George Loveless (preacher)

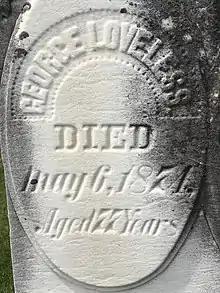
Gravestone of George Loveless in Siloam Cemetery, London, Ontario, Canada

In the early 1830s he represented agricultural labourers from Dorchester in discussions with farmers, who agreed to raise wages to ten shillings a week. However in Tolpuddle, farmers only agreed to pay nine shillings, and later reduced wages to seven shillings and threatened a further cut to six shillings. As a consequence, in October 1833 Loveless formed a Friendly Society of Agricultural Labourers.